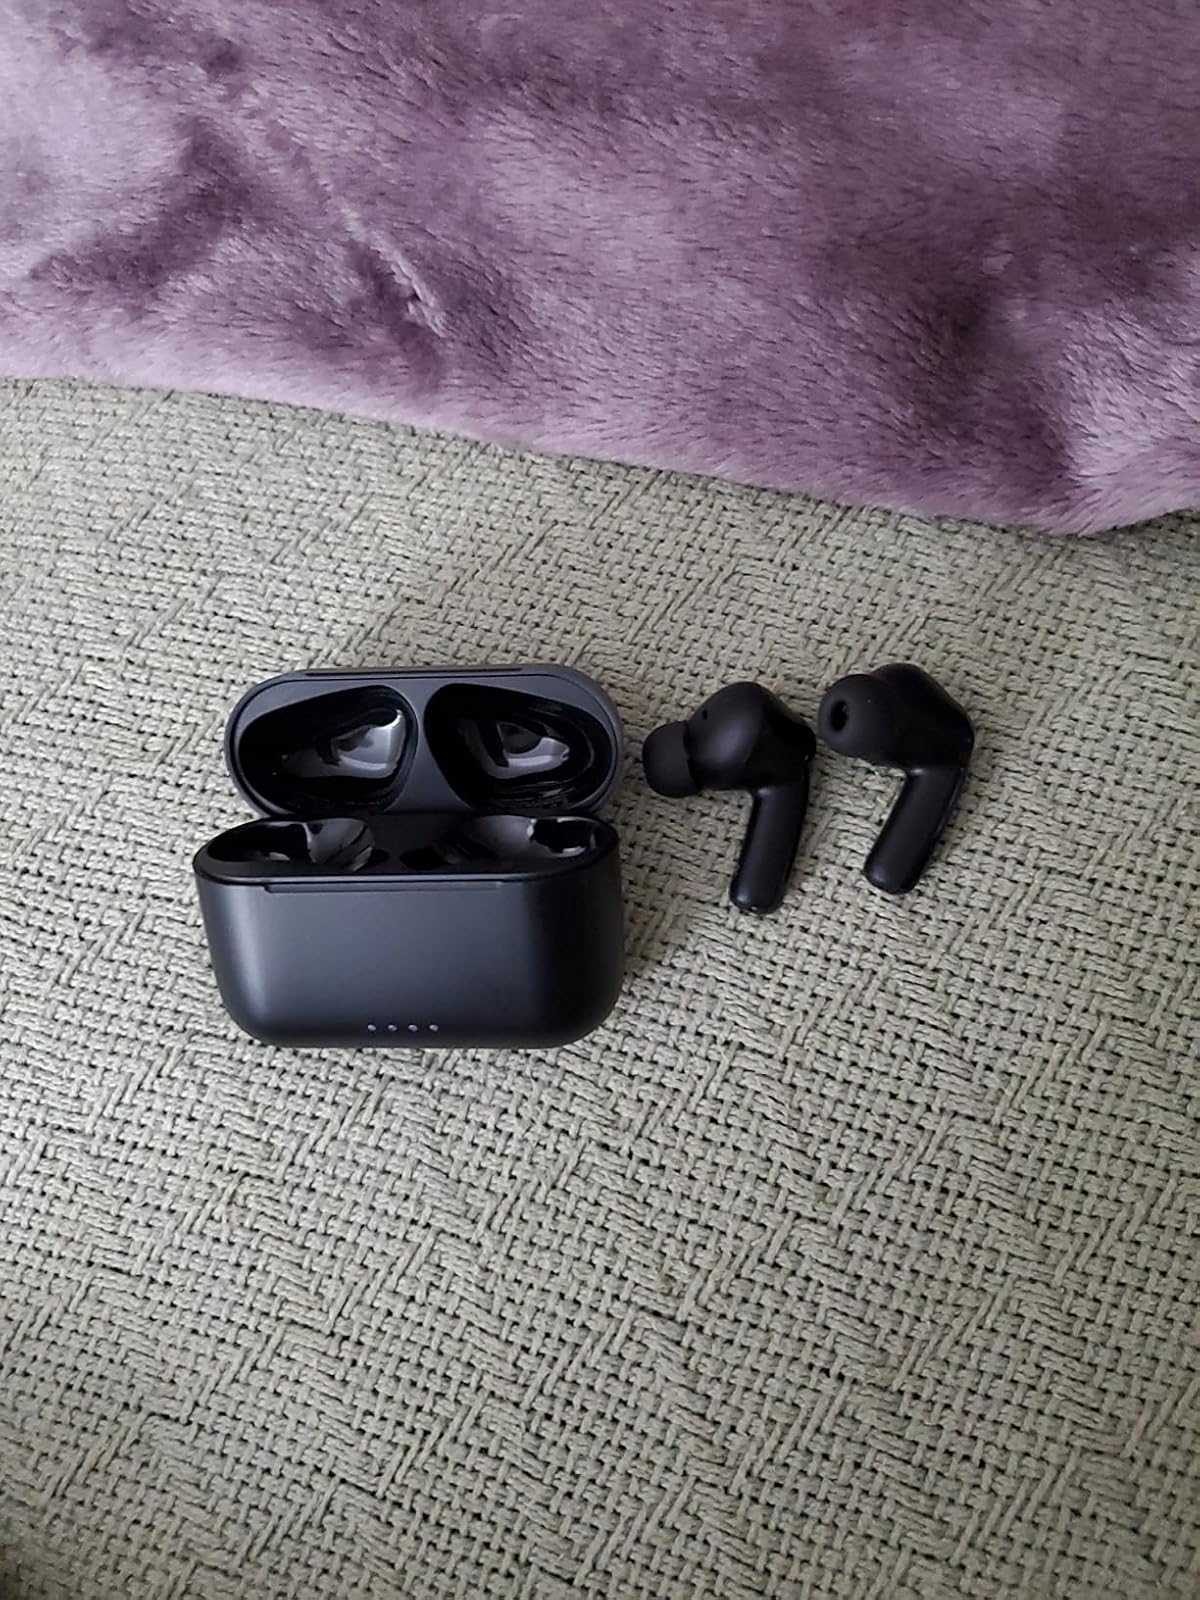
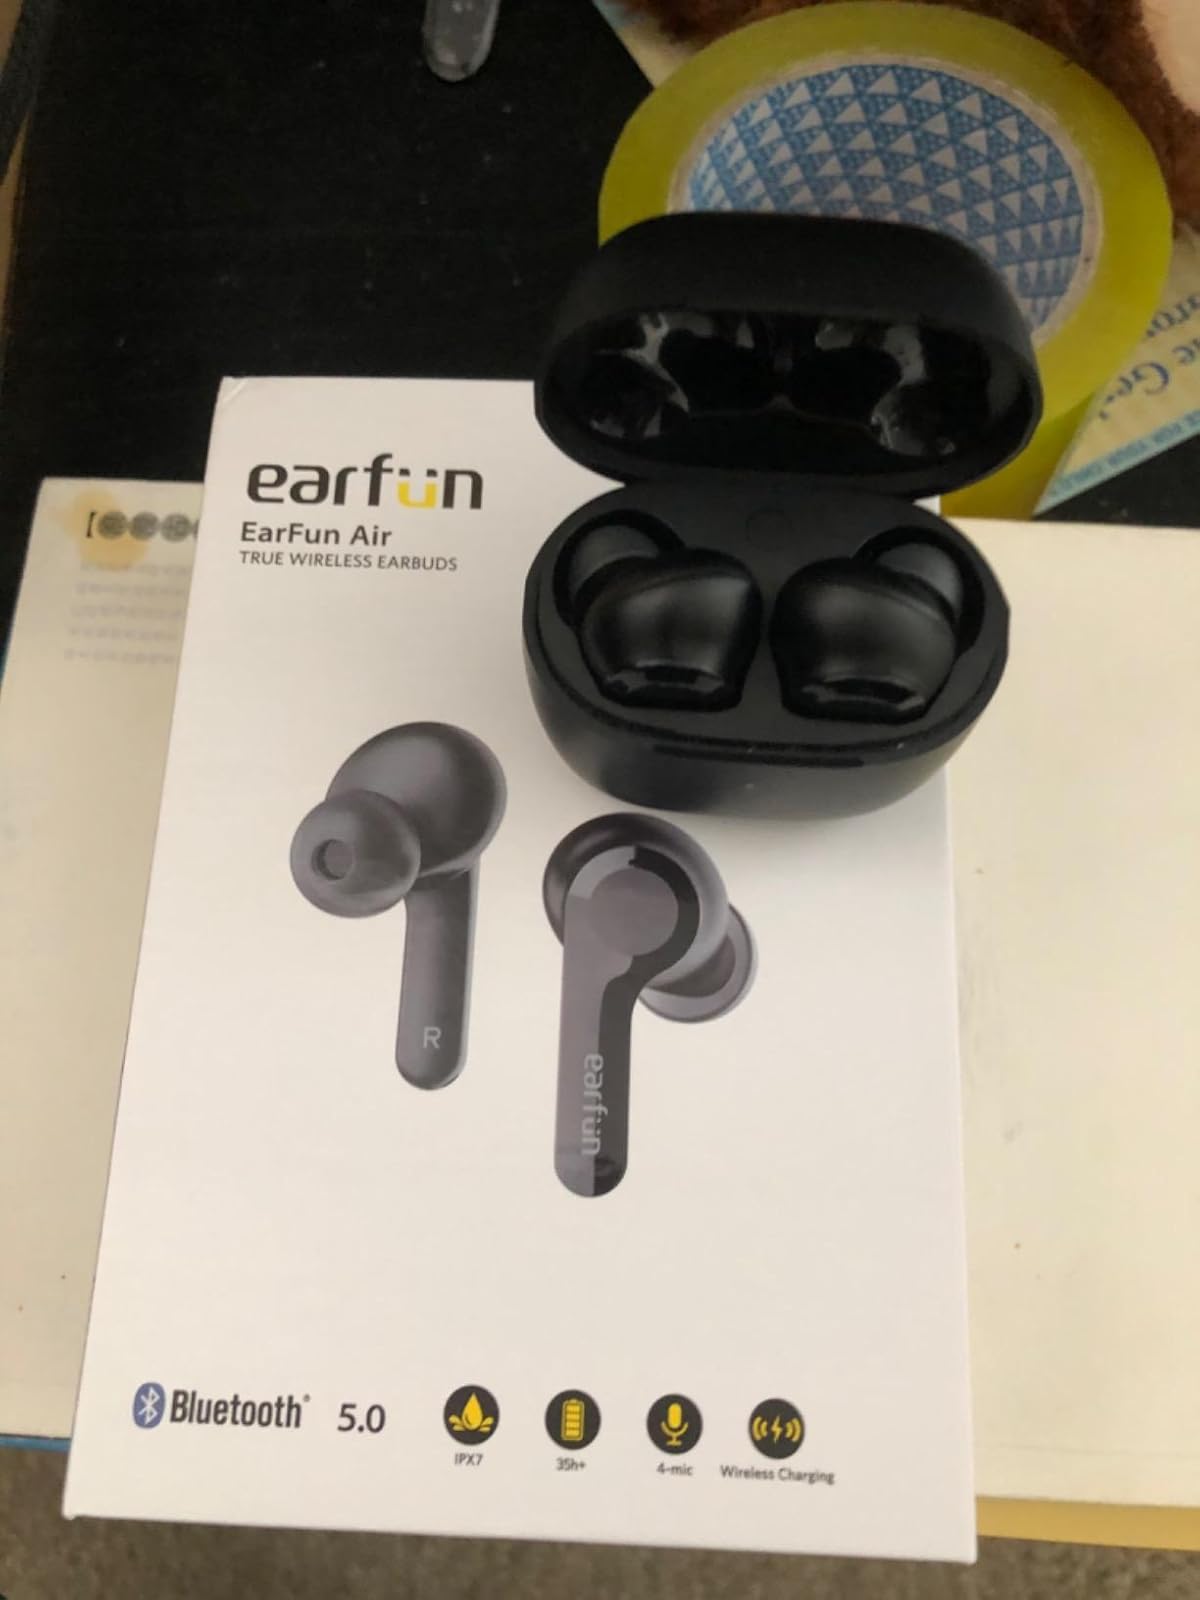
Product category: earbuds
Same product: no